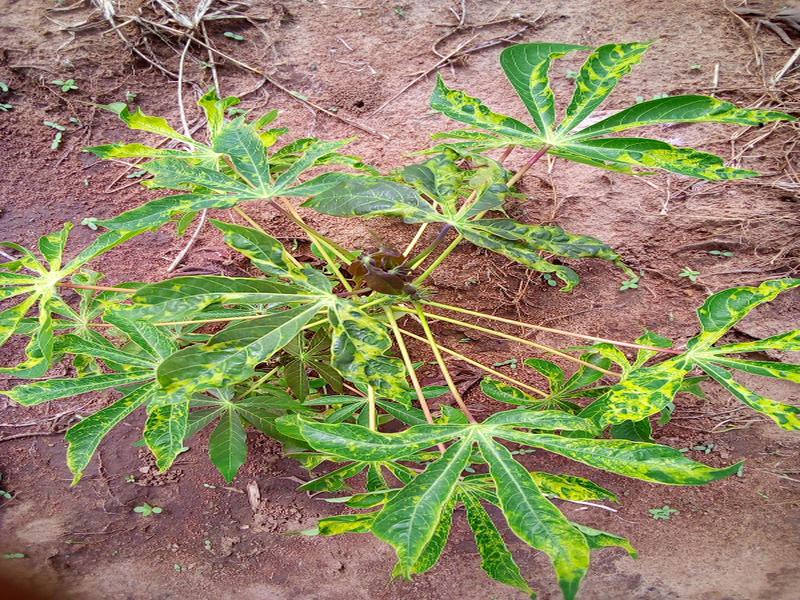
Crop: cassava
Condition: mosaic_disease